House at 2 Nichols Street

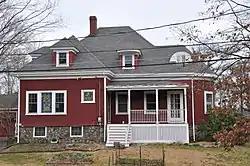

The House at 2 Nichols Street in Wakefield, Massachusetts, is a well-preserved, architecturally eclectic house built in the 1890s. The -story frame house has elements of the Tudor Revival, Queen Anne, and Shingle styles, and is one of two identical houses built by local builder Berndt Heurlin. It has a hip roof, but transverse gables, one of which has a rounded bay, giving it a Queen Anne feel. The foundation exterior is fieldstone, and there are several stained glass windows.